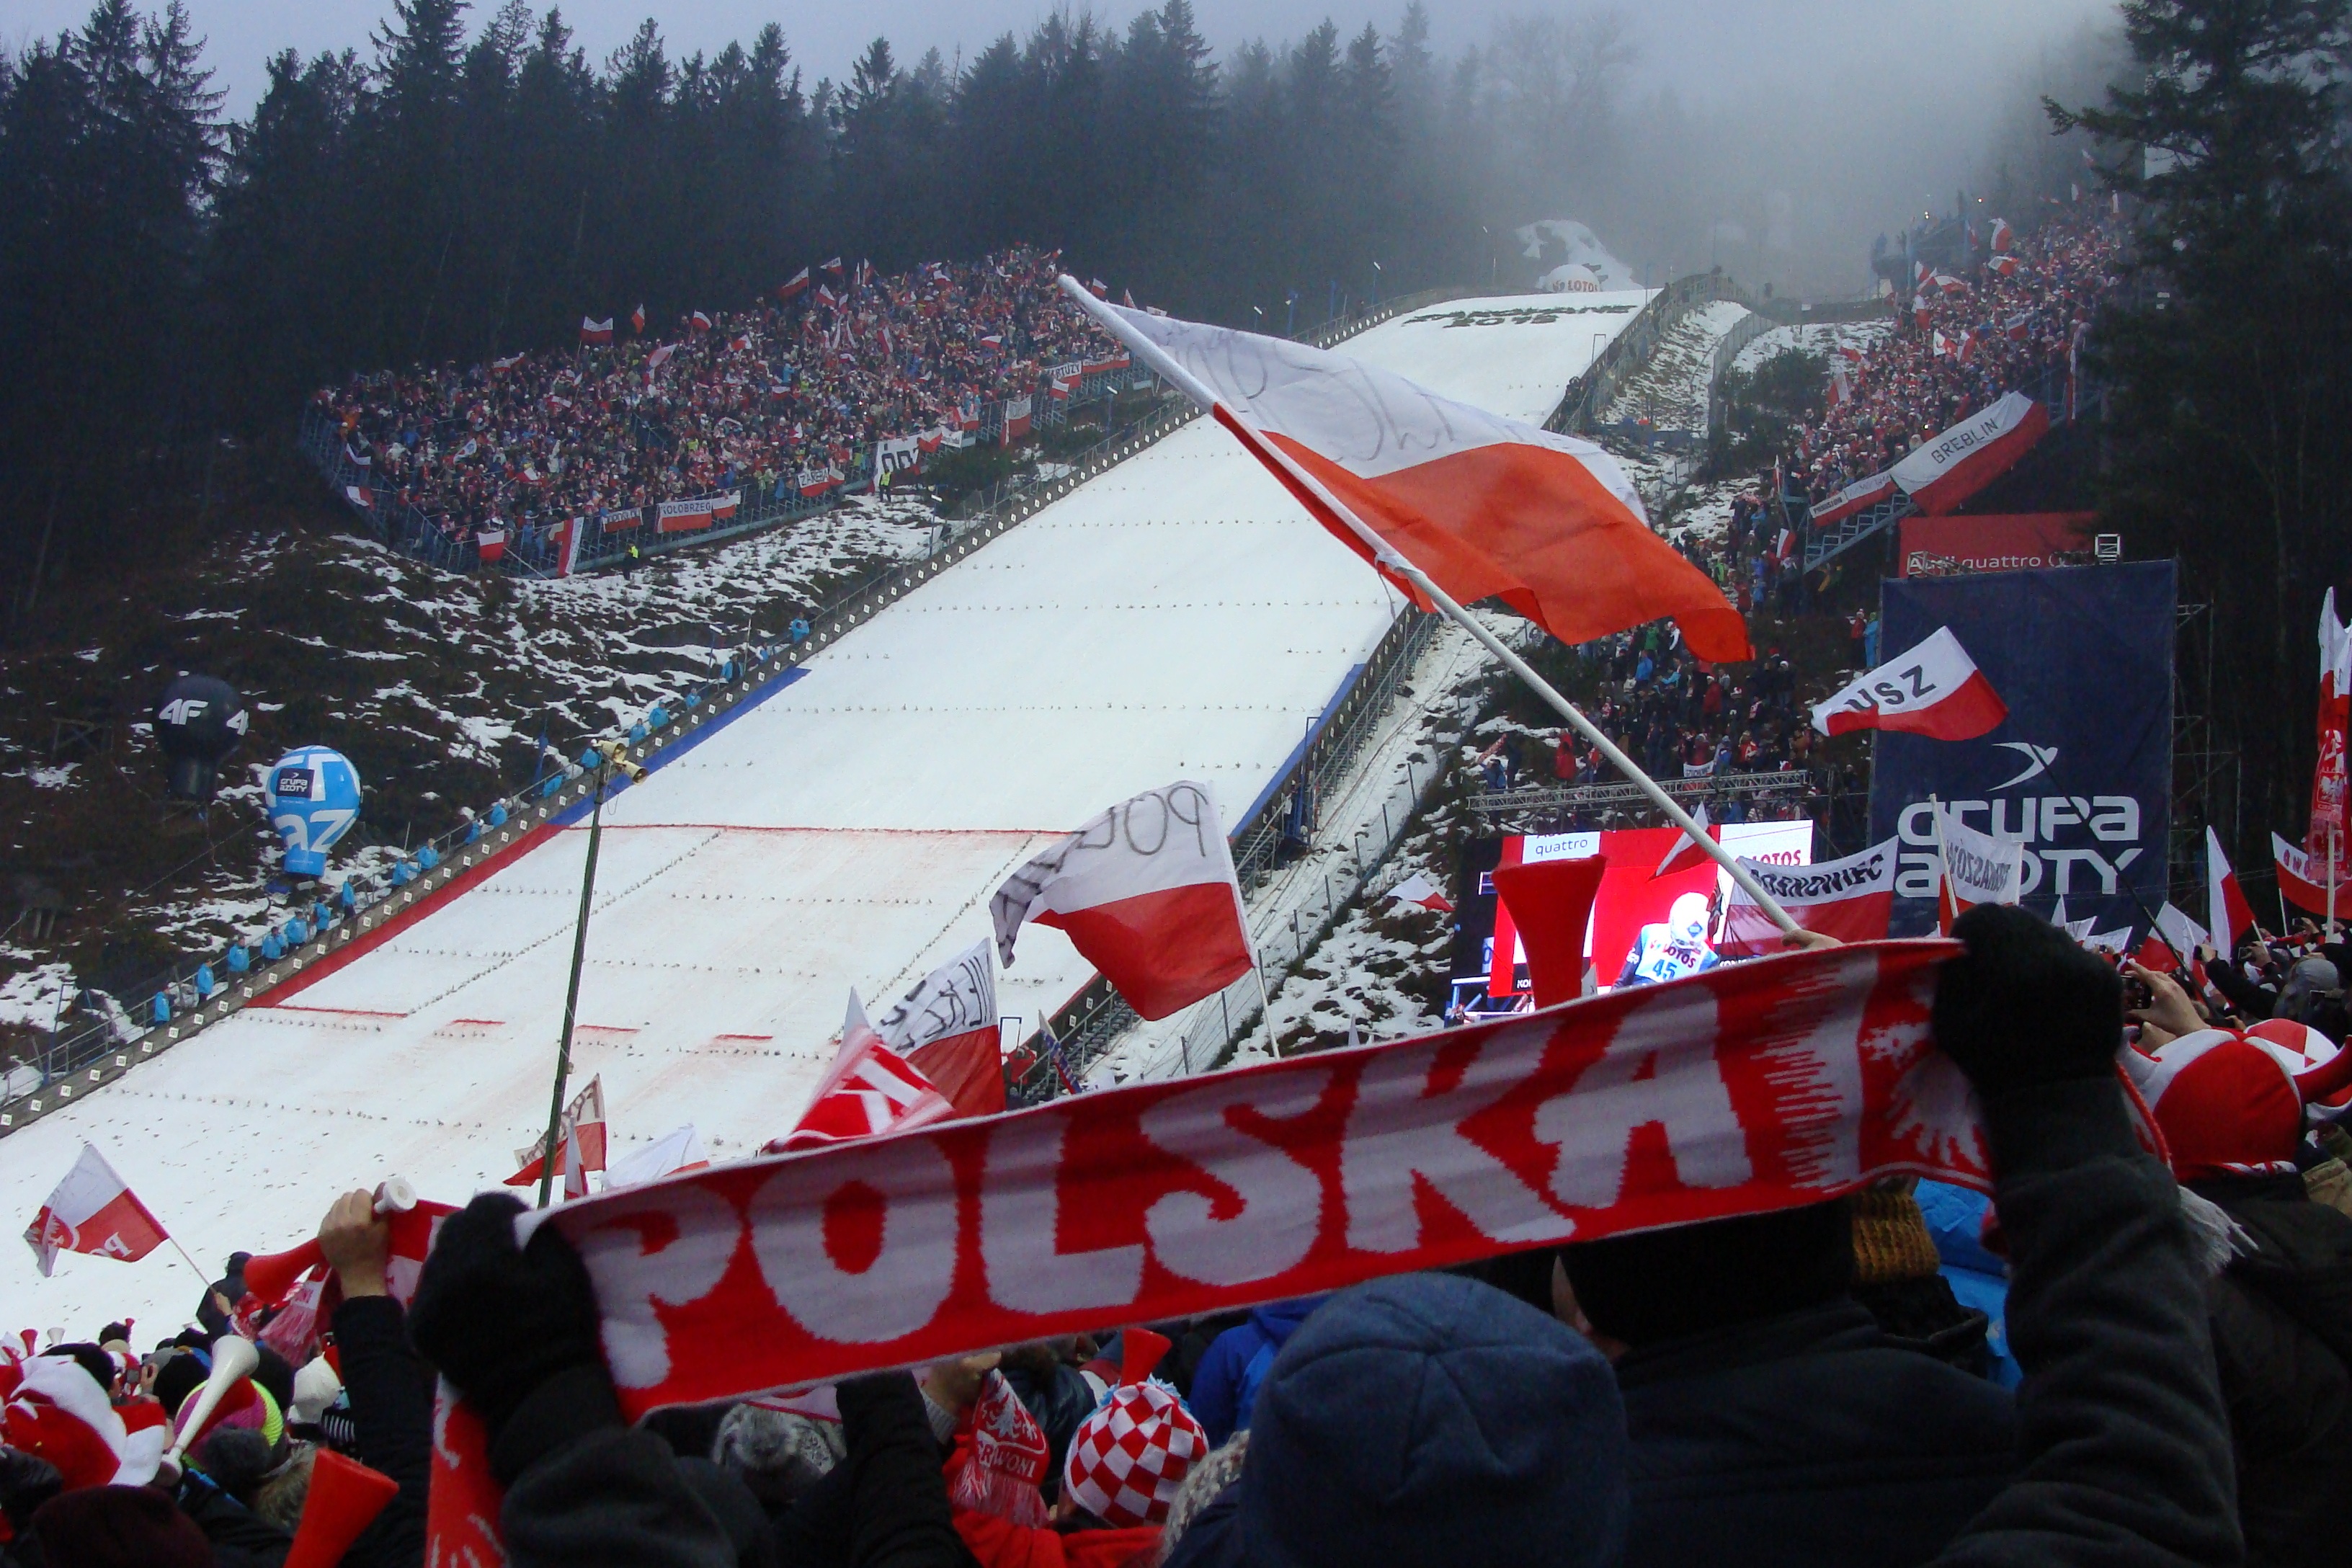
jumping, winter sport, poland, contest, buried, geological phenomenon